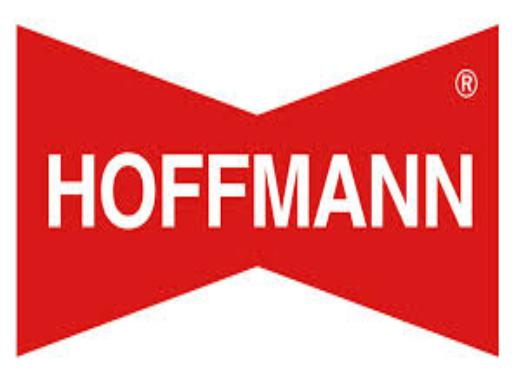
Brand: Hoffmann
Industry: Electronic